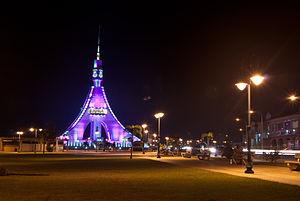
Bata est une ville portuaire située à proximité du Golfe de Guinée dans la région du Rio Muni, en Guinée équatoriale. Avec une population de 250 770 habitants lors du recensement de 2012, elle est la seconde ville de Guinée équatoriale et la capitale économique du pays. D'un point de vue administratif, elle est également le chef-lieu de la Province du littoral.
La Torre de La Libertad est un monument situé à Bata, capitale économique de la Guinée équatoriale. Il a été inauguré en octobre 2011, à l'occasion de la célébration de l'indépendance. La tour est illuminée de nuit ; un restaurant tournant se trouve au sommet de l’édifice.